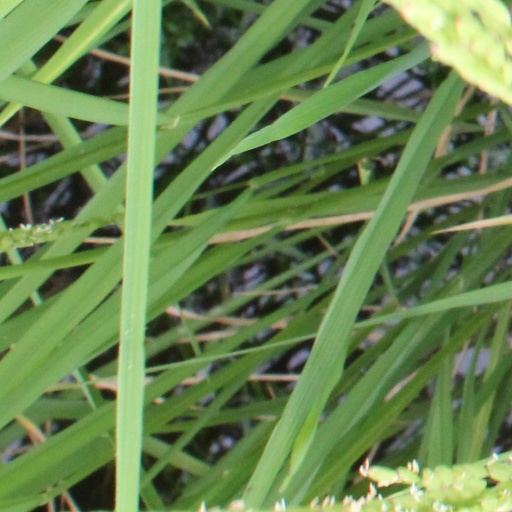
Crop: rice